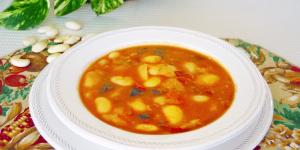
alubias blancas de bote con verduras